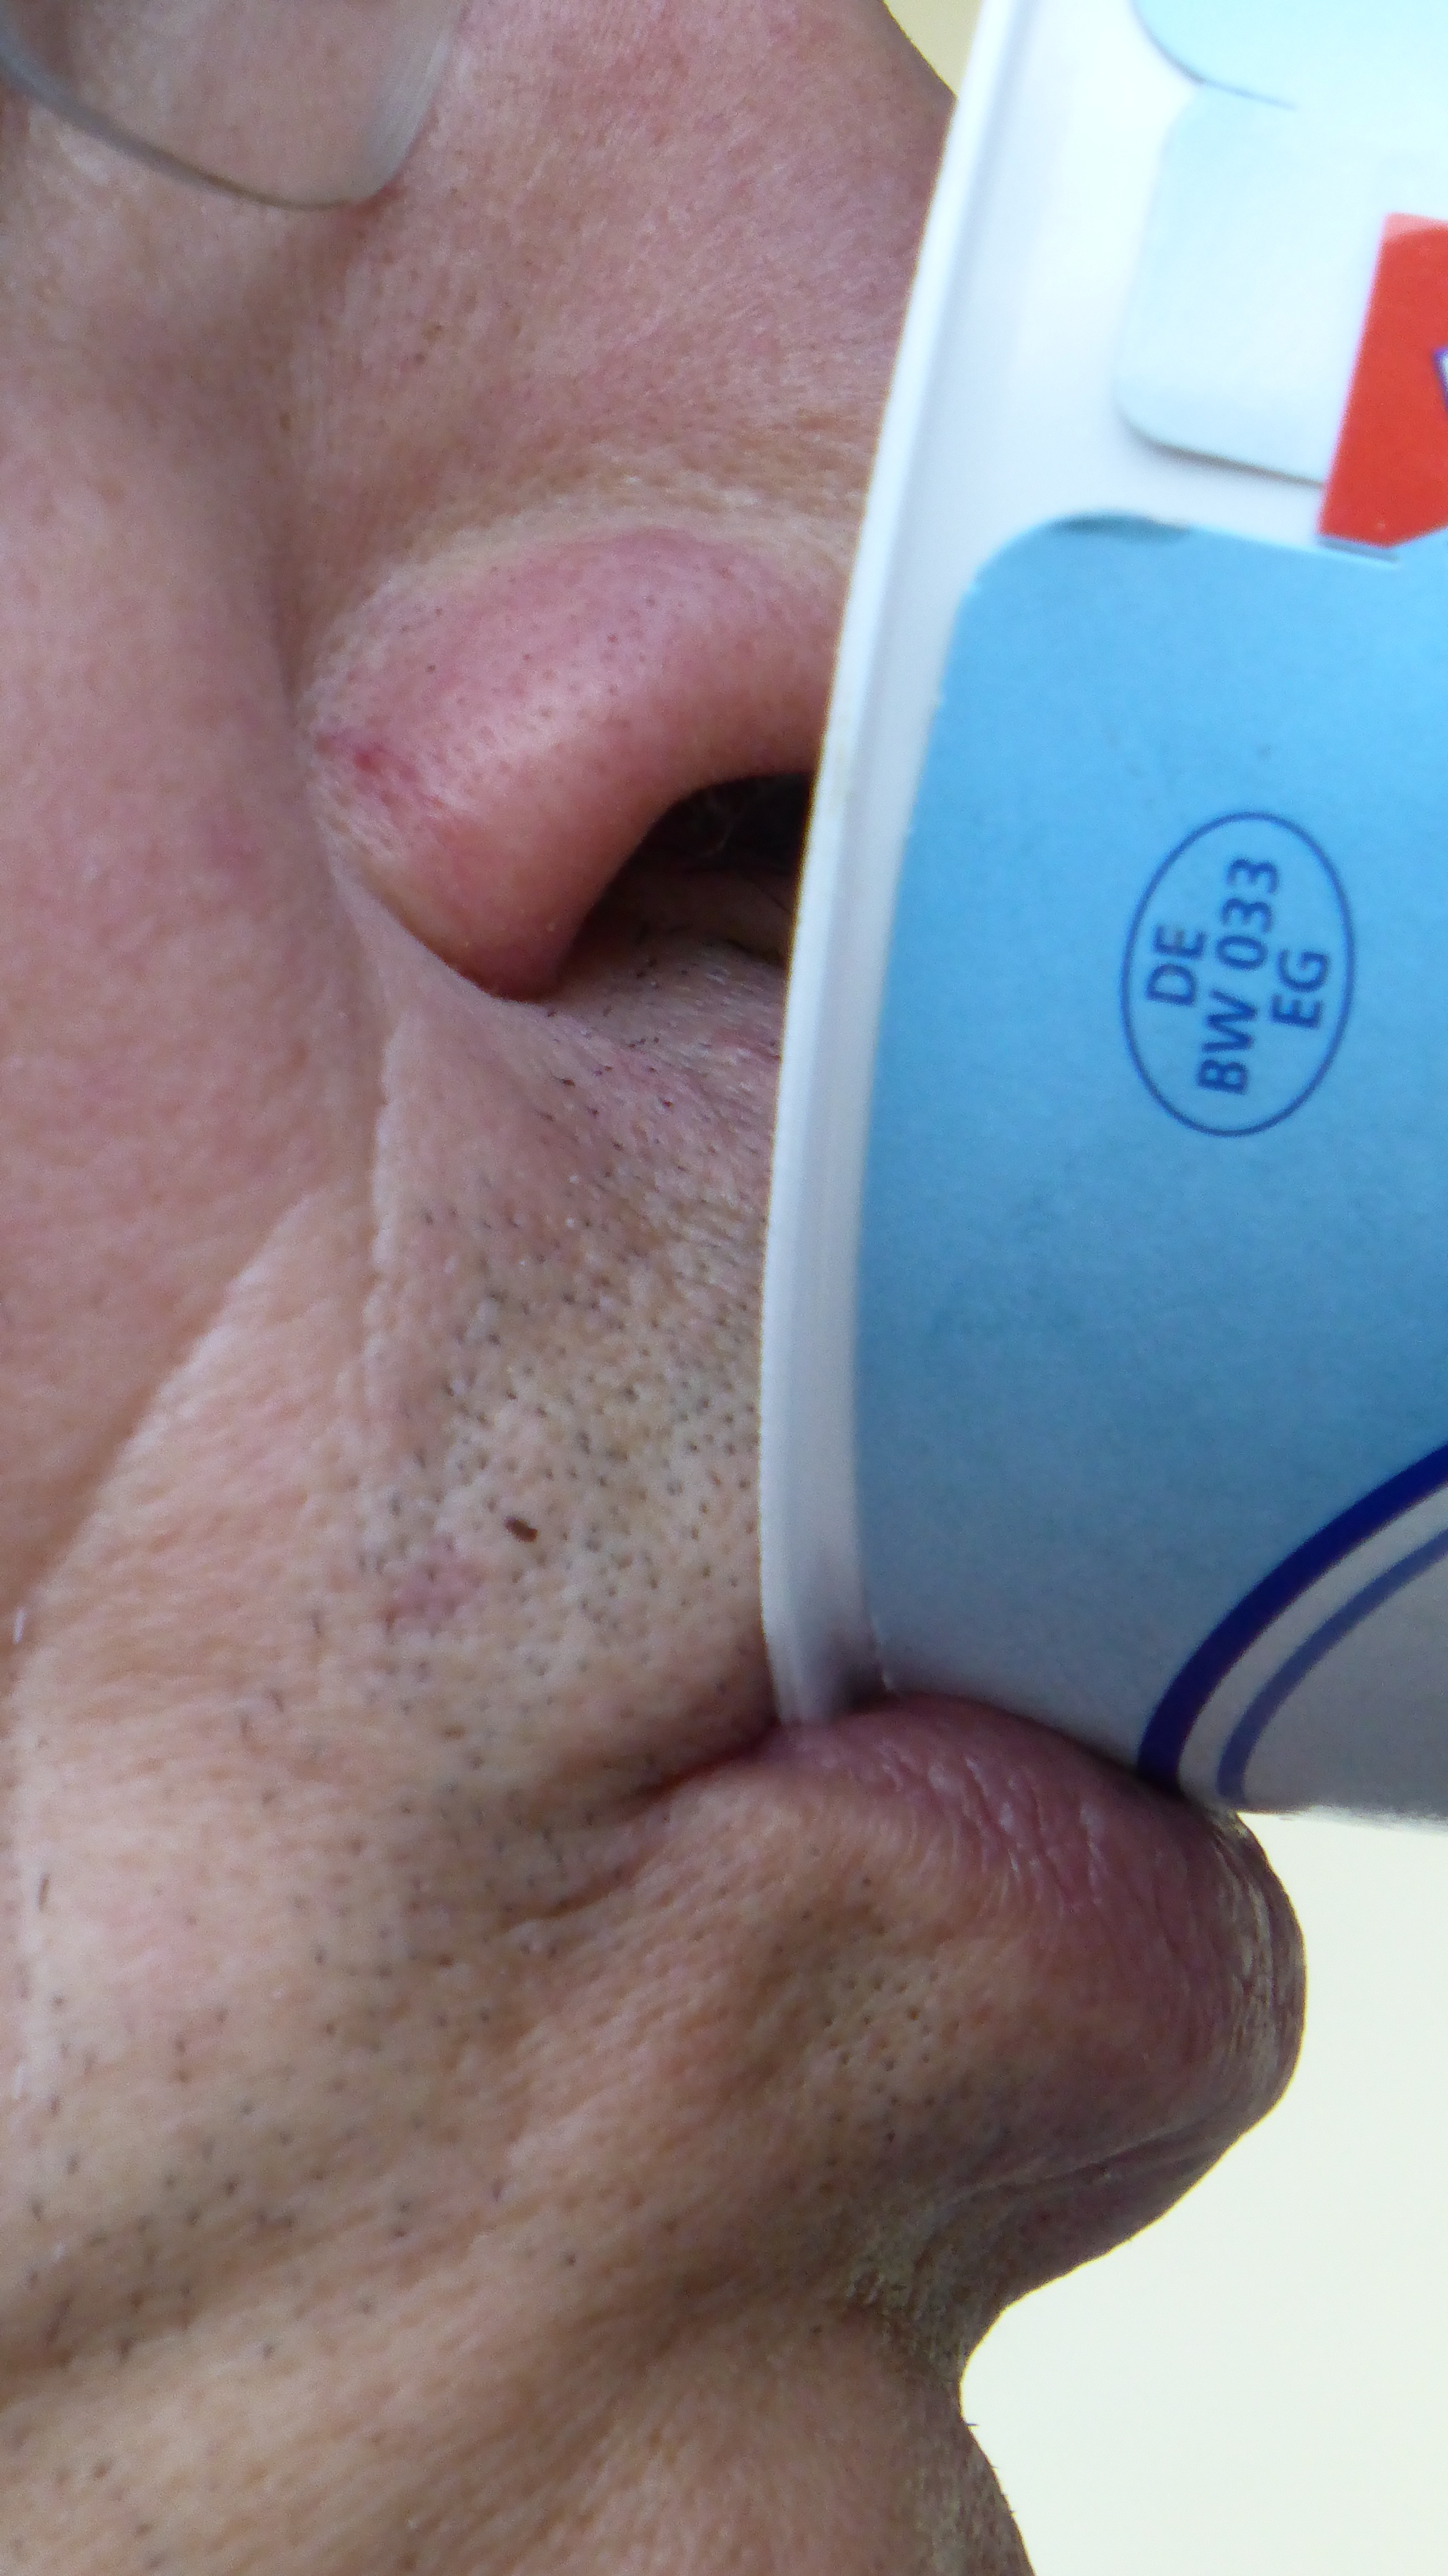
hand, man, leg, finger, drink, ear, arm, lip, mouth, human body, face, nose, eye, head, skin, lips, organ, land love, sense, buttermilk